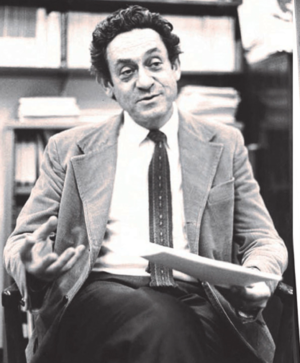
Jule Gregory Charney, né le 1ᵉʳ janvier 1917, et mort le 16 juin 1981, est un météorologue américain qui joua un rôle important dans le développement de la prévision météorologique. Il a ainsi développé les équations du tourbillon quasi-géostrophique qui servent à la modélisation des mouvements à grande échelle de l'atmosphère. Il développa également une explication physique convaincante du développement des cyclones extratropicaux grâce à l'instabilité baroclinique. Le rapport – dit rapport Charney – sur le lien entre les émissions de CO₂ et le climat, qu'il coordonna en 1979, annonce les futurs travaux du GIEC sur le sujet.